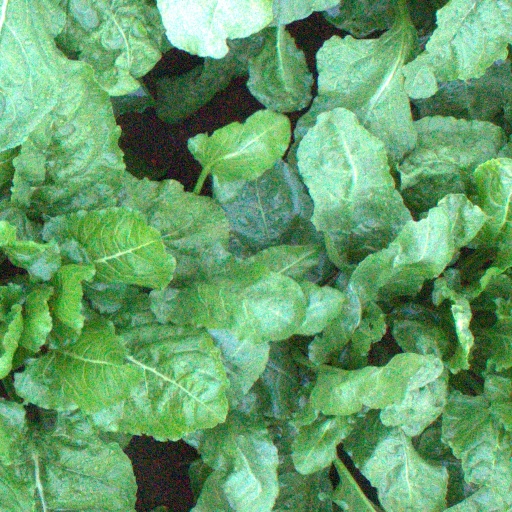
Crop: sugar beet